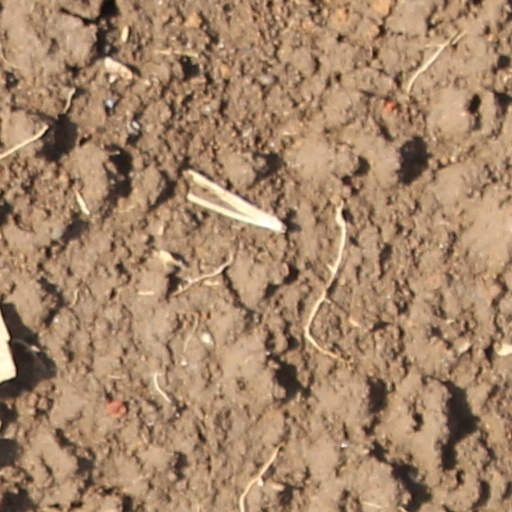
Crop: wheat